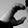
ASL letter: C